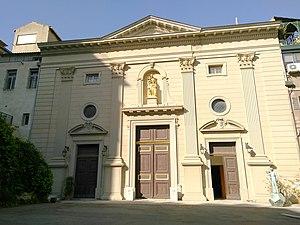
Façade donnant sur la place du Calvaire, séparée de la Place Daviel (ex Place du Palais) par une grille.
L'église Notre-Dame-des-Accoules située dans le quartier des Accoules, 10 place Daviel 13002, Marseille, fait partie d’un ensemble comprenant un clocher, classé monument historique par arrêté du 7 juillet 1964, seul vestige de l’église médiévale rasée à partir de 1794, un calvaire érigé en 1820, et une nouvelle église édifiée en 1824-1826.